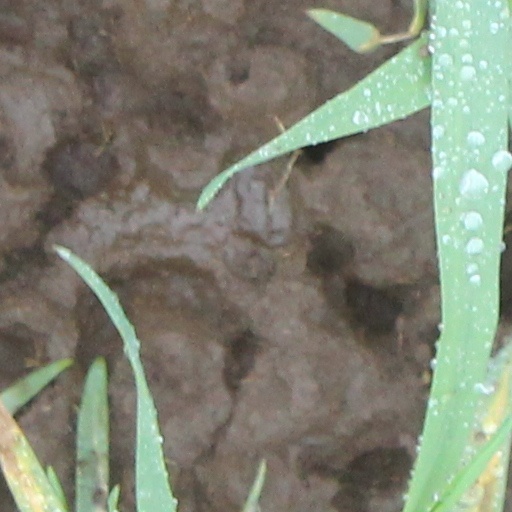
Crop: wheat